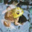
Label: frog